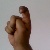
The image shows a hand gesture representing the letter 'X' in Indian Sign Language.